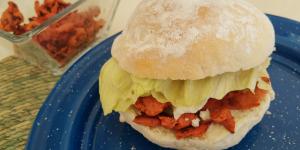
pambazos veracruzanos